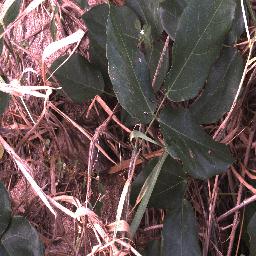
Label: negative